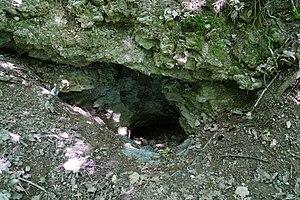
Entrée d'une galerie de mine des houillères de Lalaye.
Les bassins houillers des Vosges et du Jura sont un ensemble de gisements de houille géologiquement différents, identifiés et répartis sur trois zones distinctes alignées le long du massif des Vosges et du massif du Jura, situés dans les régions historiques de Franche-Comté et d'Alsace. Ils sont liés par des aspects géographiques, géologiques, économiques et historiques. Parmi ces gisements, seulement quelques-uns sont réellement exploités entre le XVIᵉ siècle et le XXᵉ siècle, principalement dans la Haute-Saône, le plus important et le plus récent étant le bassin minier de Ronchamp et Champagney.
Les mines dans le massif des Vosges exploitent en différents sites des montagnes et de leur voisinage, des minerais de différentes natures de la préhistoire jusqu’au début du XXIᵉ siècle.
Lalaye est une commune française située dans le département du Bas-Rhin, en région Grand Est.